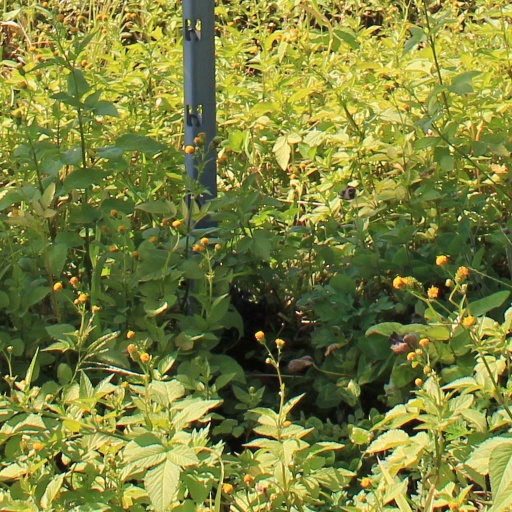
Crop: grape